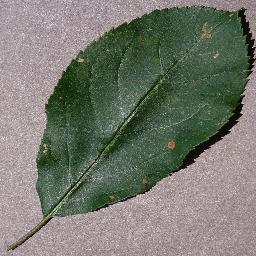
Label: Apple___Black_rot